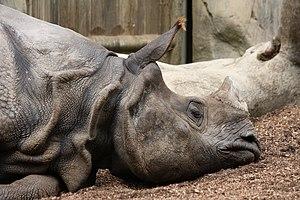
Un rhinocéros indien (Rhinoceros unicornis) au Zoo de San Diego, Californie
Le Rhinocéros indien est une espèce de rhinocéros unicornes présente en Asie. C’est la plus grande et la moins rare des trois espèces que compte le continent. Ce mammifère vit plus particulièrement au nord de l’Inde et au Népal.
San Diego est une ville des États-Unis, située dans l'État de Californie, sur la côte ouest, près de la frontière avec le Mexique. Avec 1 307 402 habitants lors du recensement de 2010, elle se place au huitième rang des villes les plus peuplées du pays et au deuxième rang des villes les plus peuplées de l'État, derrière Los Angeles. L'agglomération de San Diego, Carlsbad et San Marcos, faisant partie de la mégalopole de Californie du Sud, compte 3 095 313 habitants en 2010, la 17ᵉ des États-Unis. Berceau historique de la Californie, San Diego est connue pour son climat agréable et ses plages ainsi que son port en eaux profondes et son histoire militaire avec la marine des États-Unis qui y dispose de plusieurs bases navales et y stationne l'une des grandes flottes navales du monde.